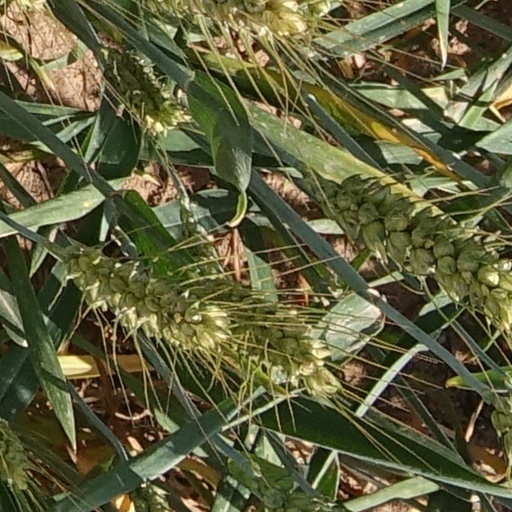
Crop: wheat